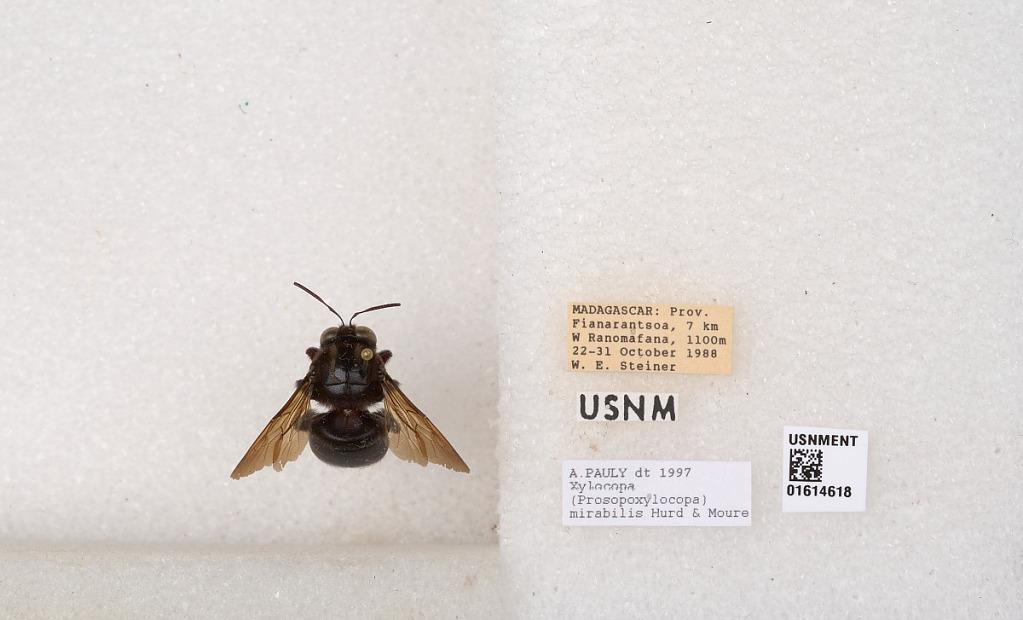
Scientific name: Xylocopa (Prosopoxylocopa) mirabilis Hurd & Moure
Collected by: W. Steiner
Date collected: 1988-10-22
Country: Madagascar
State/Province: Upper Matsiatra
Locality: Fianarantsoa, 7 km W Ranomafana
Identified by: Pauly